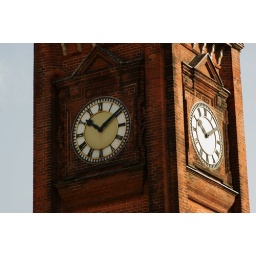
10 past 10. the clock tower in crouch End, a suburbof North London.